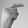
ASL letter: G